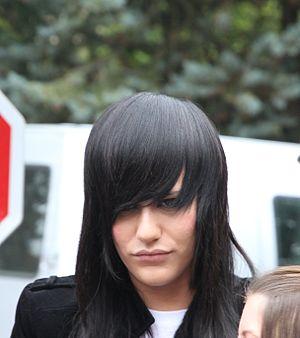
Thomas Vitiello à Villeneuve-sur-Yonne
La quatrième saison de Secret Story, émission française de téléréalité, a été diffusée sur TF1 du 9 juillet 2010 au 22 octobre 2010. Prévue pour quatorze semaines, elle a été portée à quinze semaines au vu des audiences.